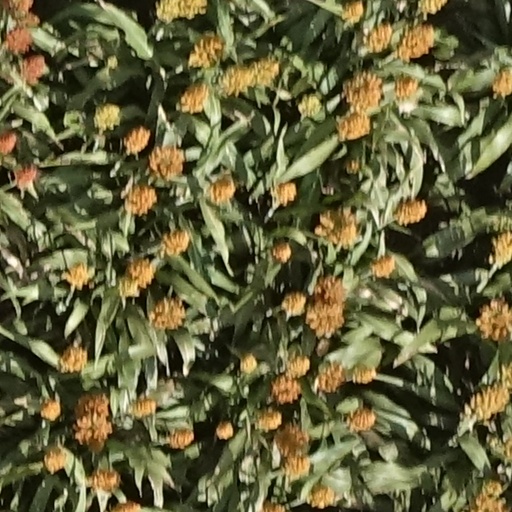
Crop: sorghum